Sabine Heinefetter

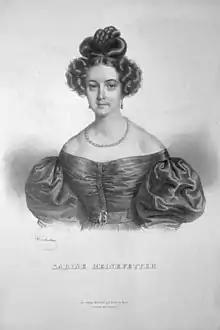

Sabine Heinefetter, marital name "Sabine Marquet" (19 August 1809, in Mainz – 18 November 1872, in Achern) was a German operatic soprano.